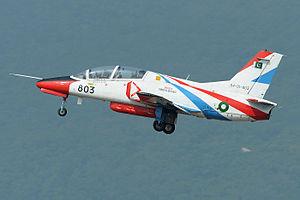
La Force aérienne tanzanienne ou Commandement de la Force aérienne de Tanzanie est la branche aérienne nationale des Forces de défense du peuple tanzanien. L'actuel commandant du Commandement de la Force aérienne de Tanzanie est le général de division William Ingram, qui a remplacé le général de division Joseph Kapwani à la retraite de ce dernier en janvier 2016.
Les forces aériennes pakistanaises sont la composante aérienne des forces armées pakistanaises. Elle emploie quelque 65 000 personnes et exploite près de 2000 avions de combat.
L’aviation militaire bolivarienne, est l'une des quatre composantes des Forces armées vénézuéliennes, dont l'objectif est d'assurer l'espace aérien du Venezuela, de contribuer au maintien de l'ordre interne, de participer activement au développement du pays et de garantir l'intégrité territoriale et la souveraineté de la nation.